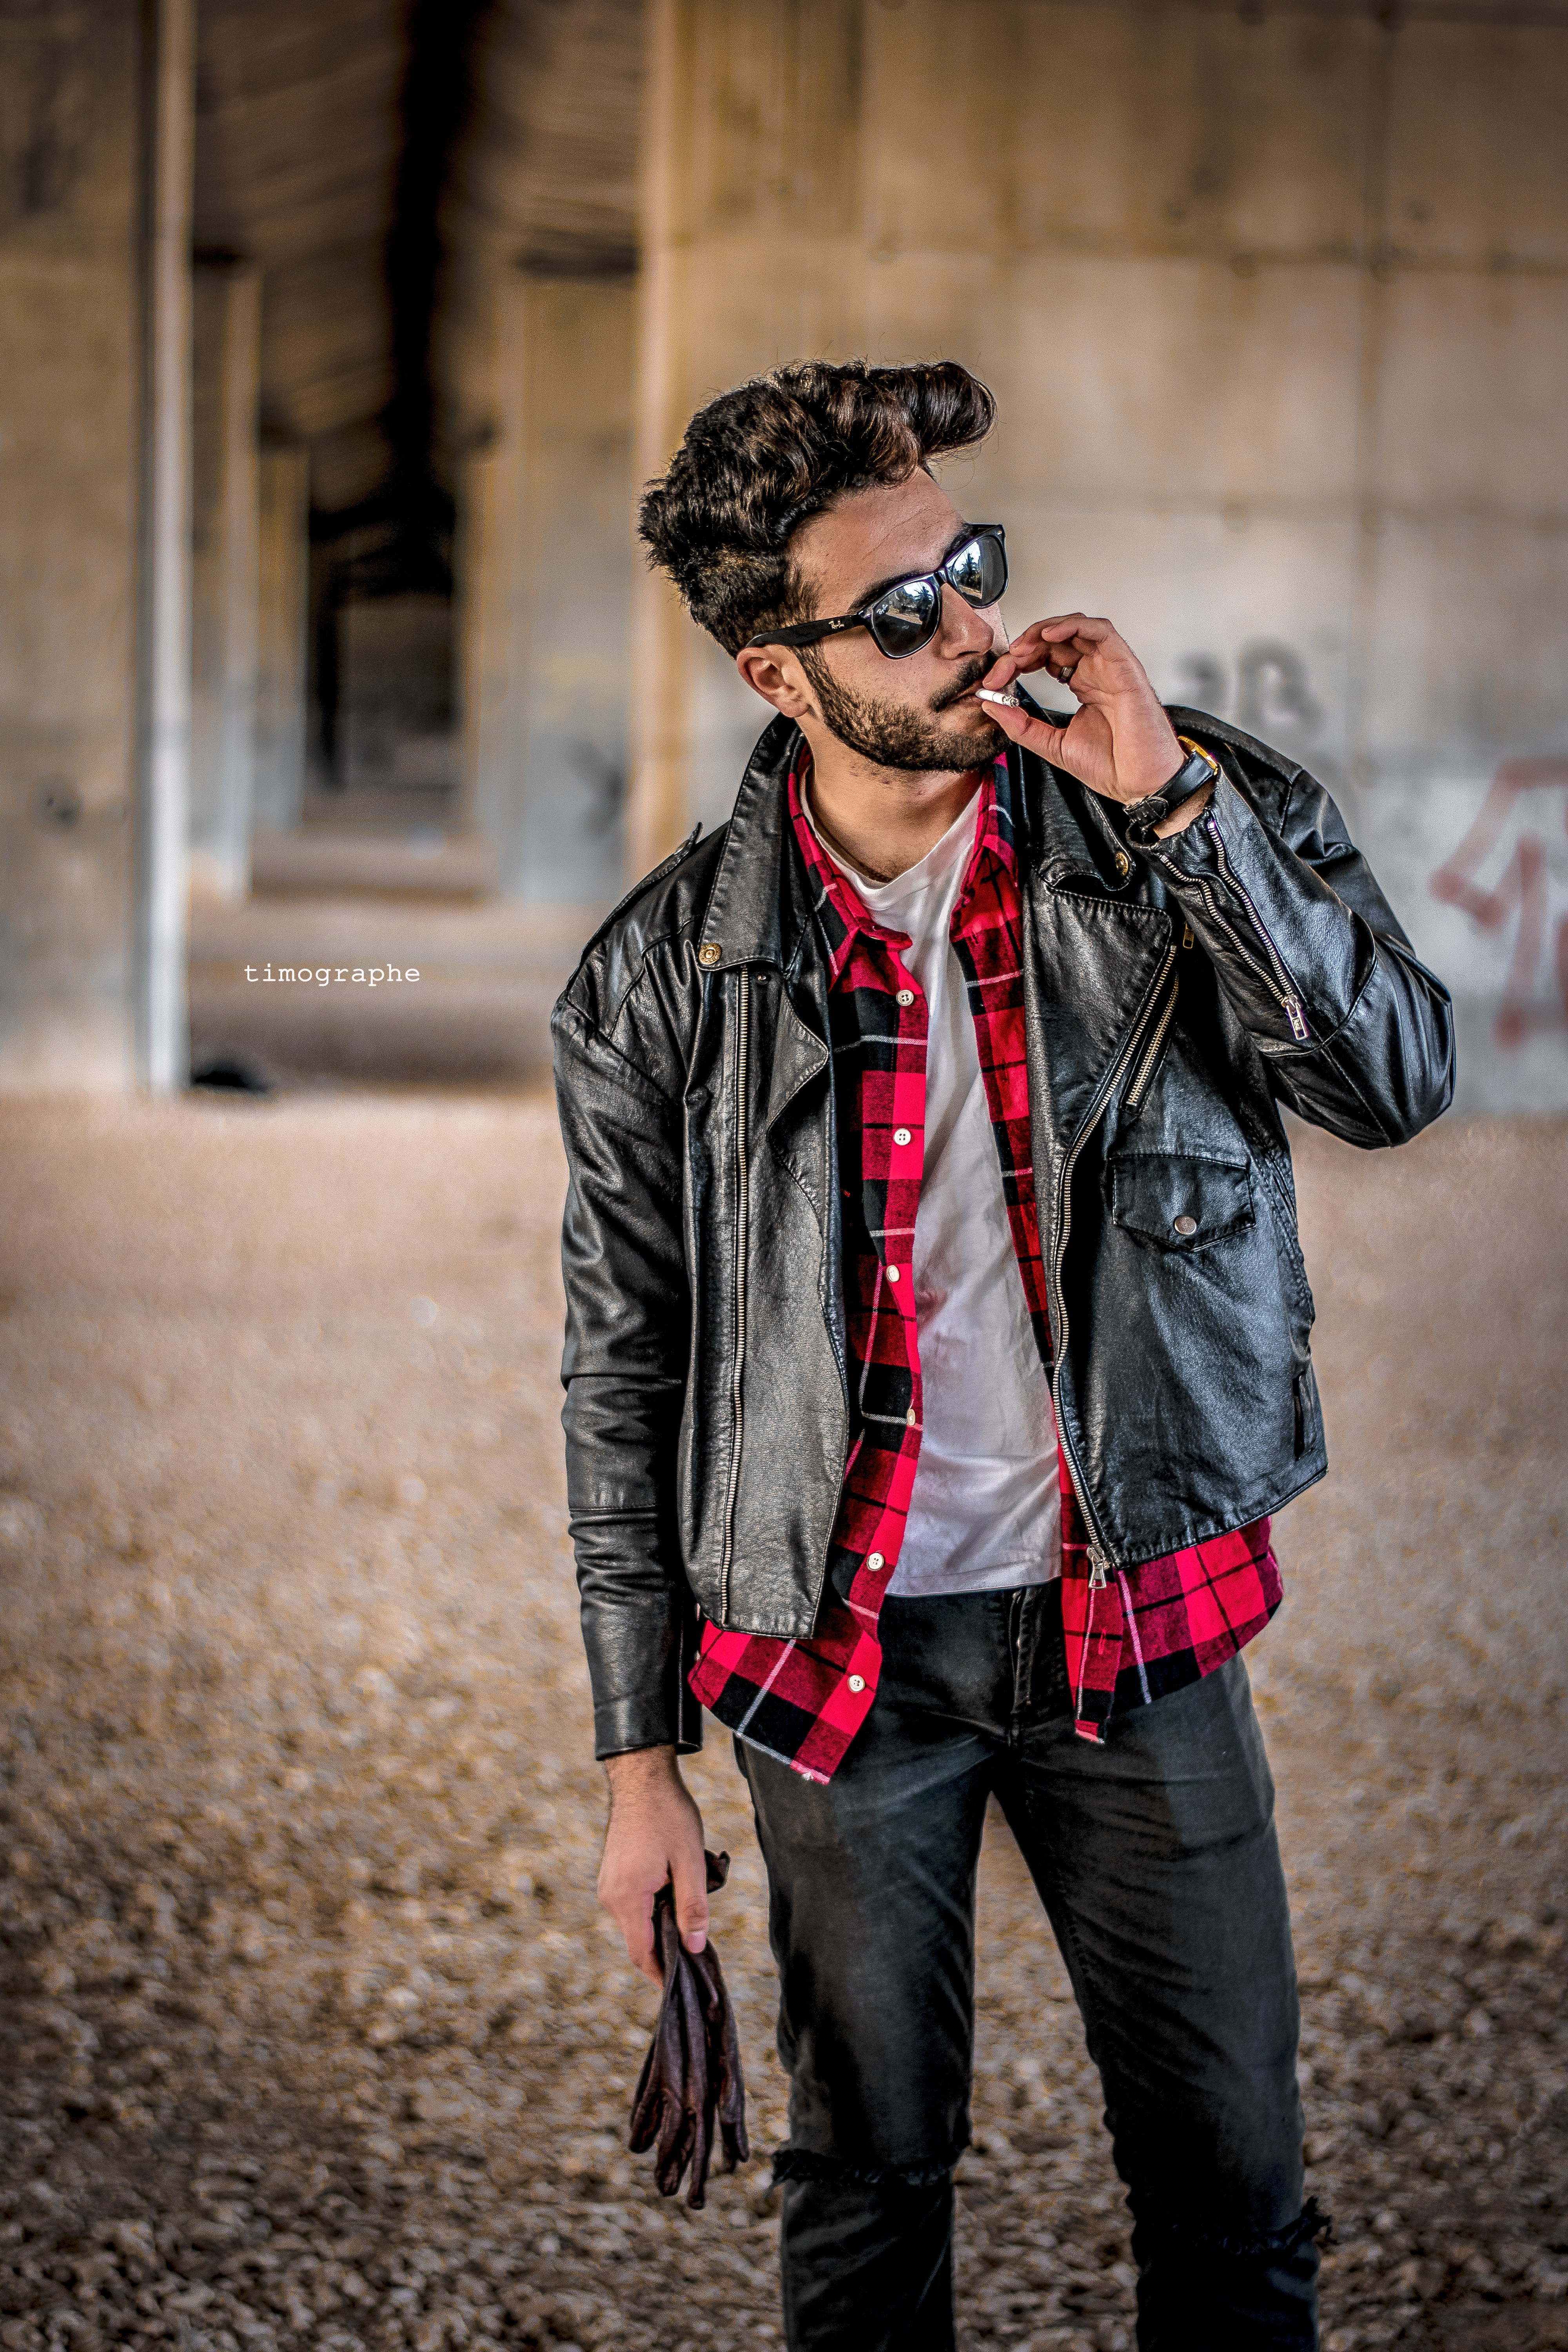
man, street fashion, fashion, snapshot, cool, jacket, glasses, outerwear, leather jacket, photography, textile, street, headgear, leather, eyewear, jeans, style, gentleman